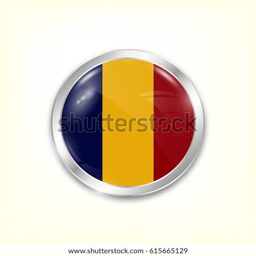
round button national flag with the reflection of light and shadow .